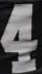
Number: 4